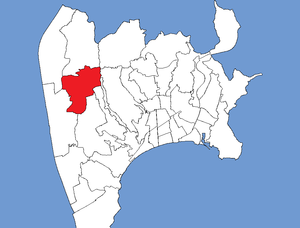
Cet article établit la liste des quartiers de Nice.